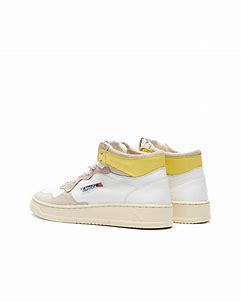
Brand: Autry
Model: Action Shoes Autry Action Medalist 1